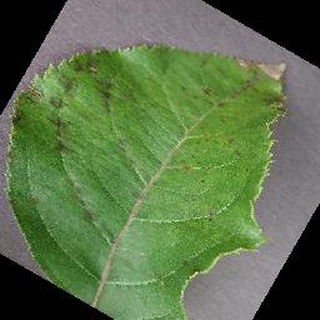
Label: apple_apple_scab